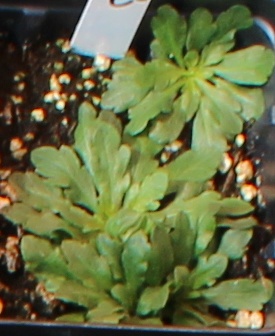
Label: Horseweed